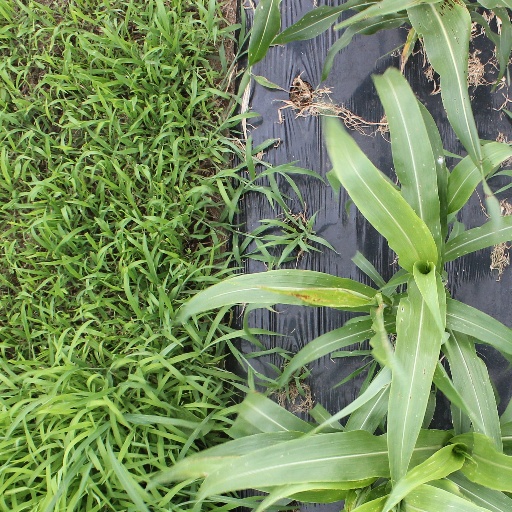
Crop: sorghum